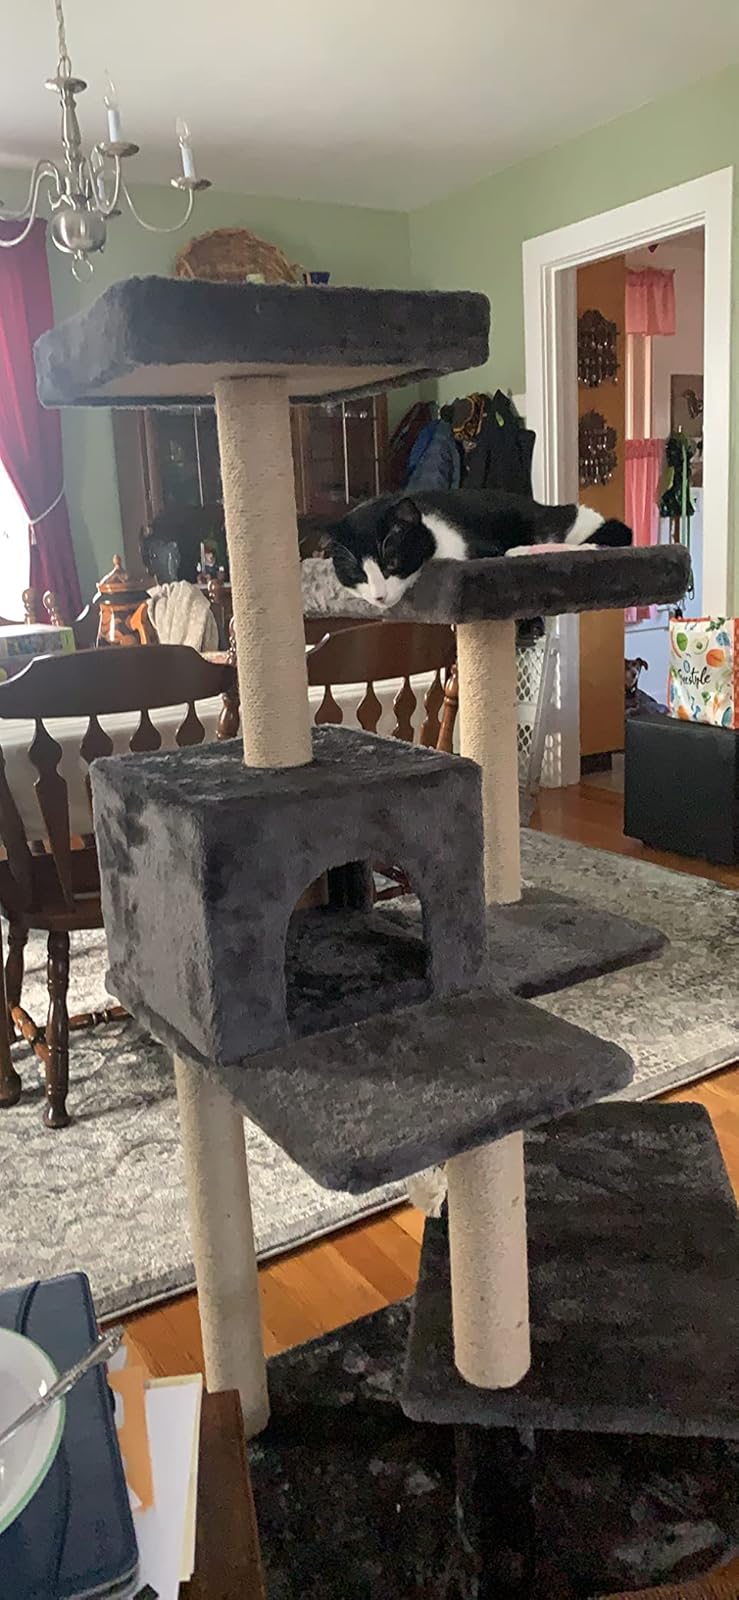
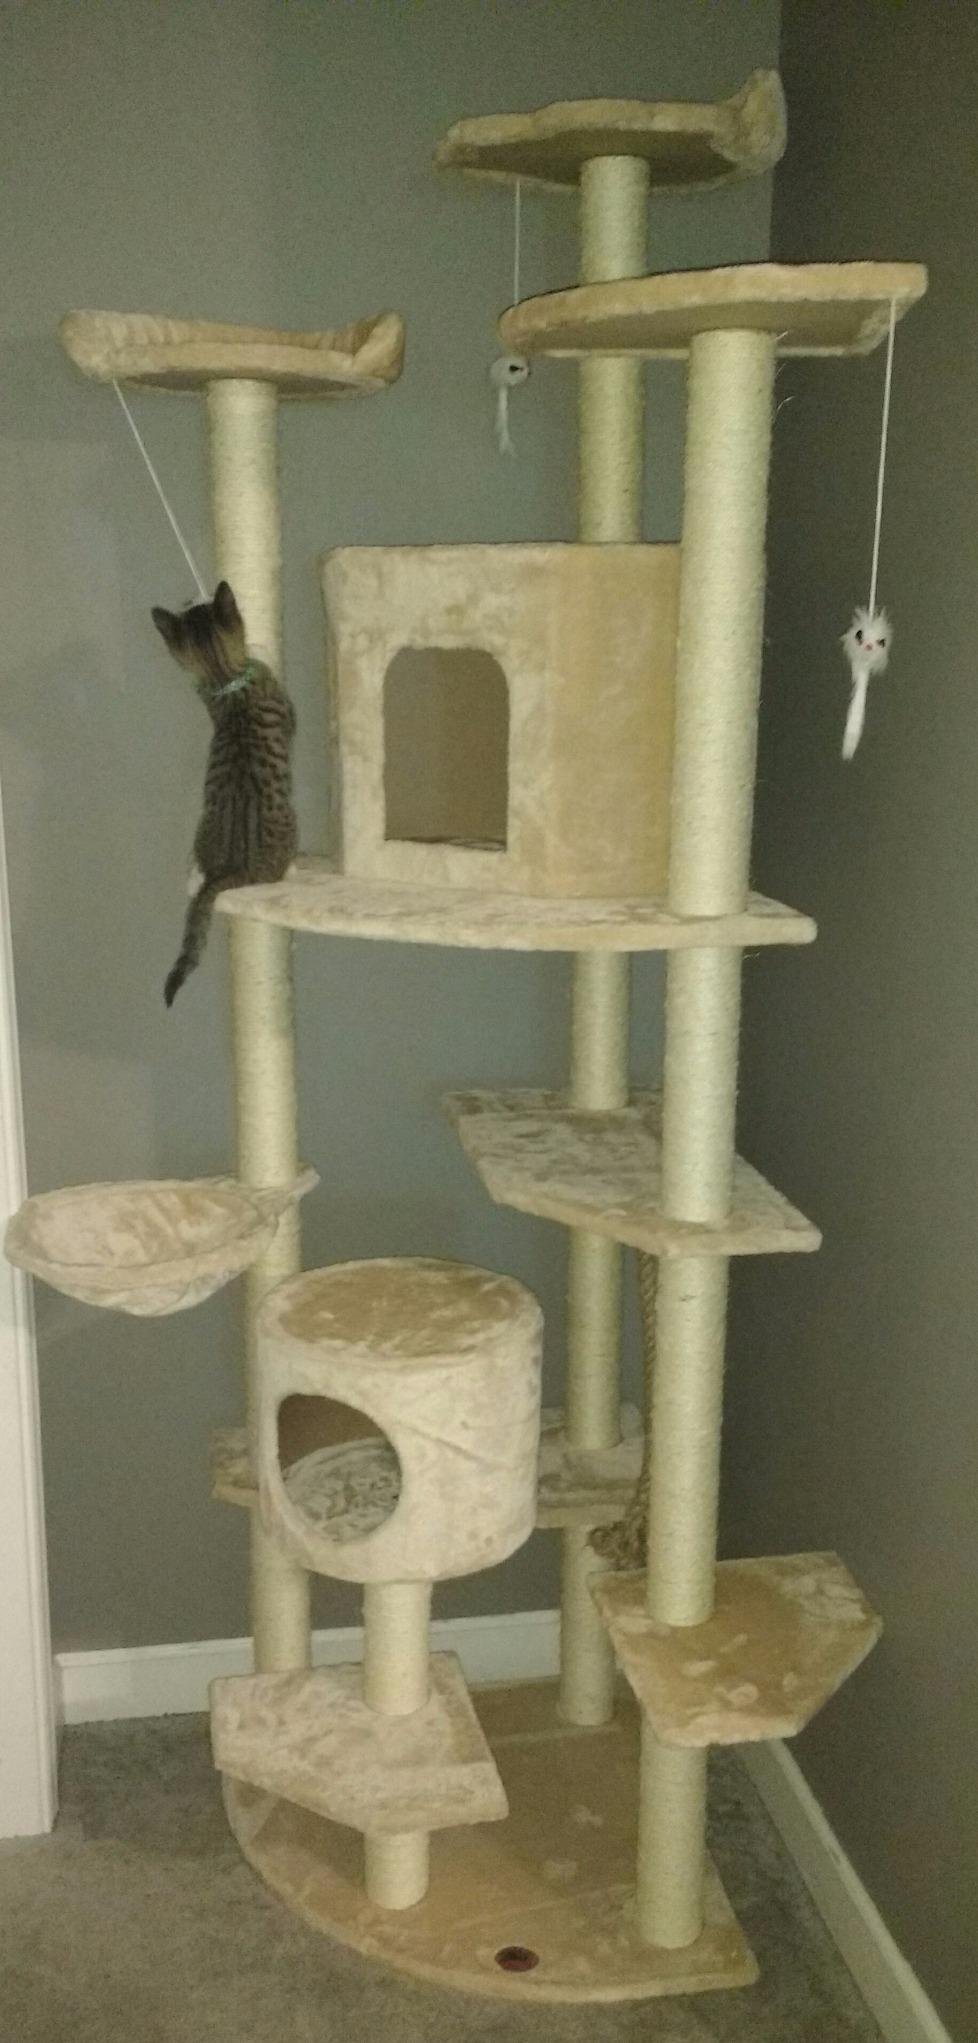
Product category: items_cat tree
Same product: no